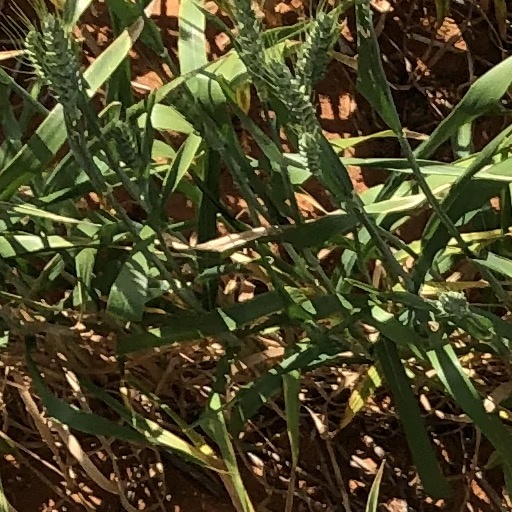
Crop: wheat